Great Calcite Belt

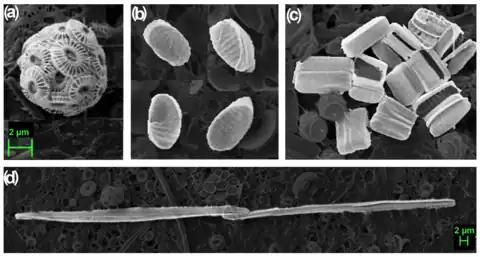
Four phytoplankton species identified as characterizing the significantly different community structures along the Great Calcite Belt: (a) "Emiliania huxleyi", (b) "Fragilariopsis pseudonana", (c) "Fragilariopsis nana", and (d) "Pseudo-nitzschia" spp.

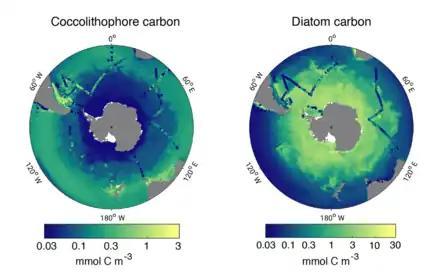
Coccolithophores and diatoms in the Southern Ocean. Biomass distributions for the four months from December to March. Mean top 50 metres of coccolithophore (left) and diatom (right) carbon biomass (mmol/m) using a regional high-resolution model for the Southern Ocean. Coccolithophore and diatom biomass observations from the top 50 metres are indicated by coloured dots. (Note difference in scales.)

The biogeography of Southern Ocean phytoplankton controls the local biogeochemistry and the export of macronutrients to lower latitudes and depth. Of particular relevance is the competitive interaction between coccolithophores and diatoms, with the former being prevalent along the Great Calcite Belt (40–60°S), while diatoms tend to dominate the regions south of 60°S, as illustrated in the diagram on the right.